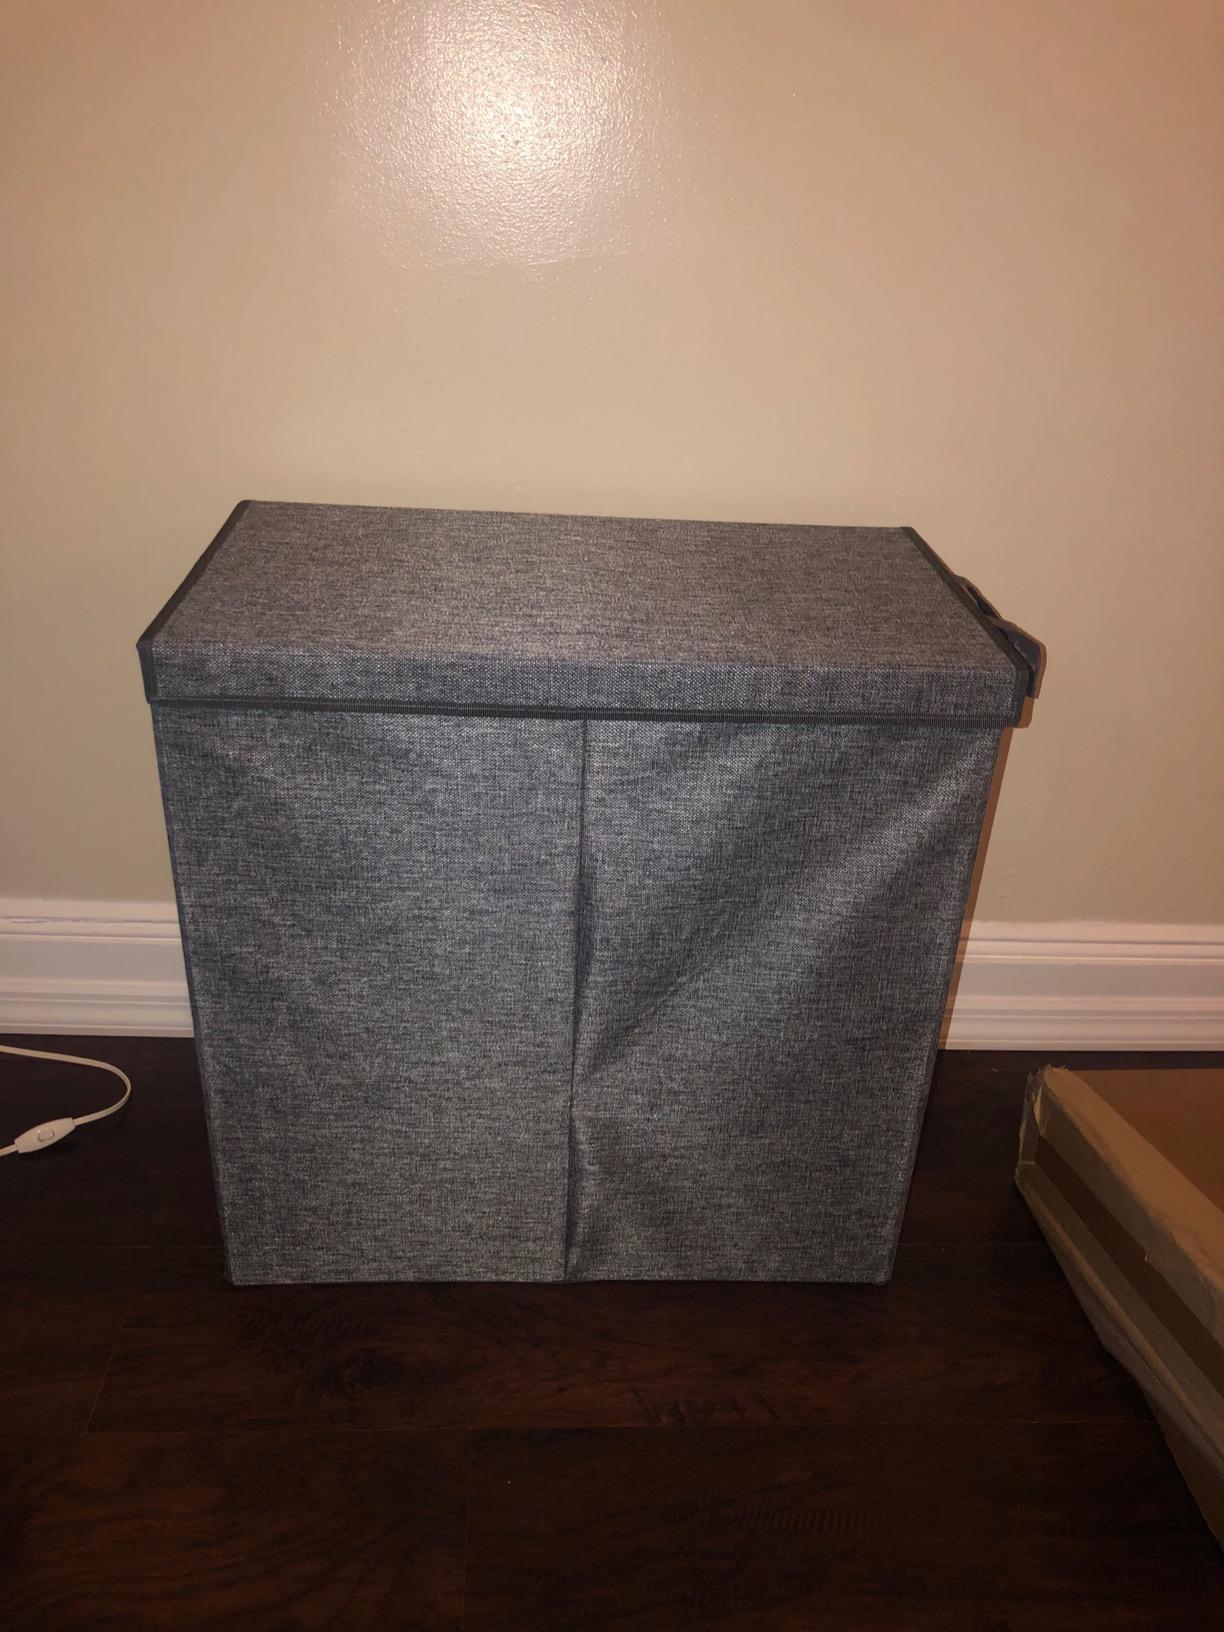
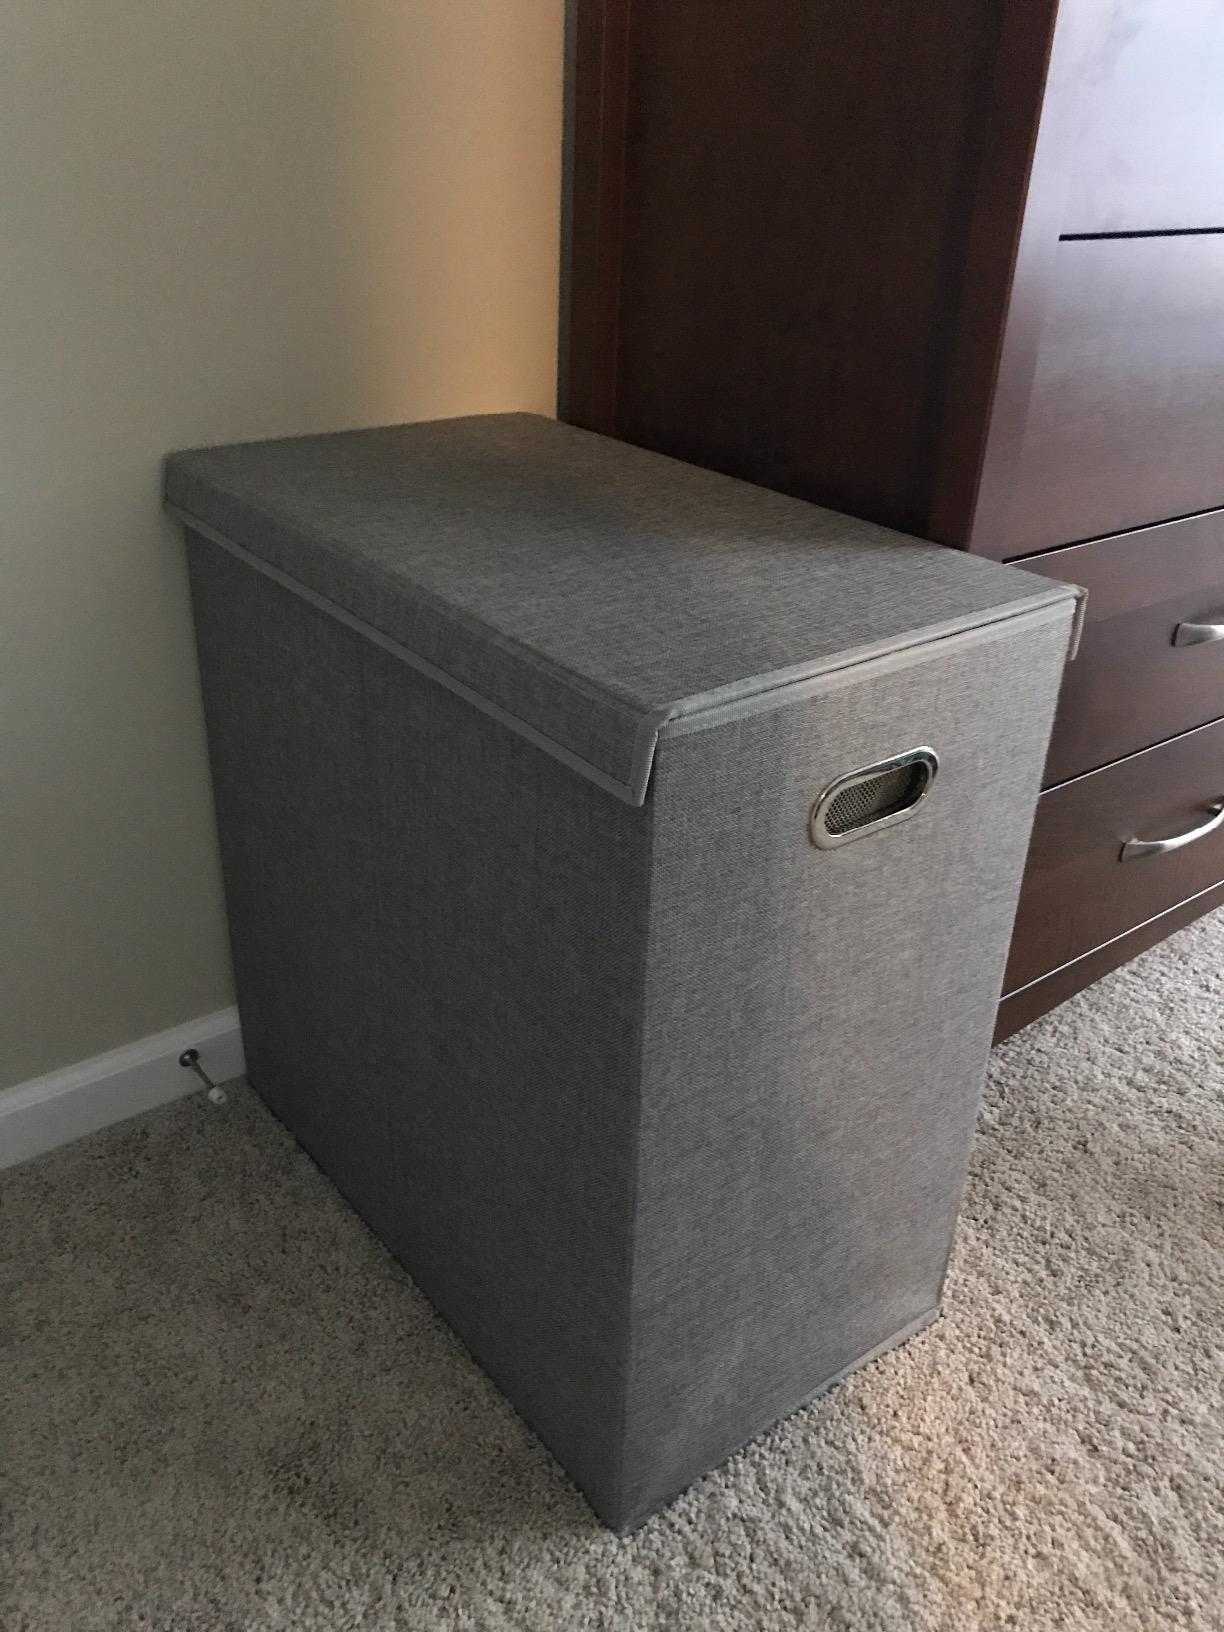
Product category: items_hamper
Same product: yes